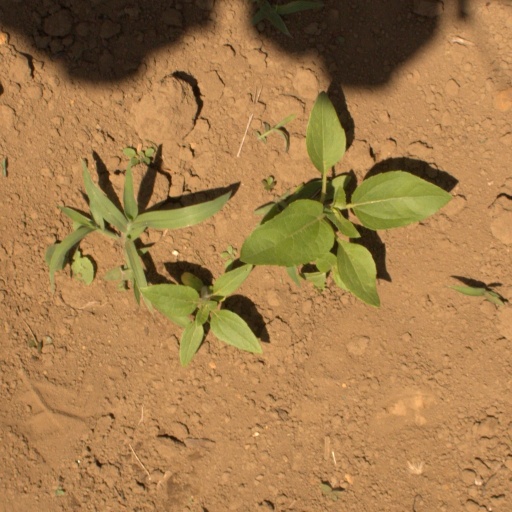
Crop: Jerusalem artichoke